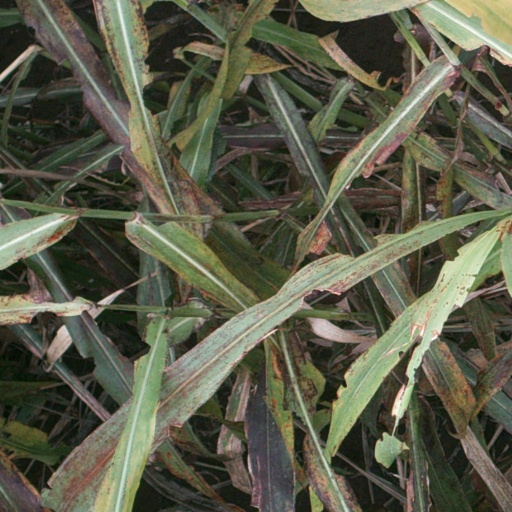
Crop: sorghum